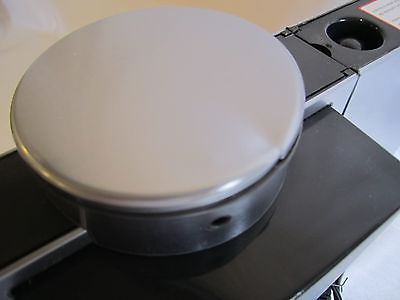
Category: coffee maker